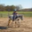
Label: horse